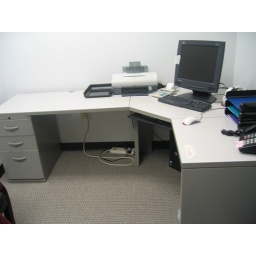
This L-shaped desk is perfect in a corner, as pictured. Comes with the three drawer locking file pedestal shown.